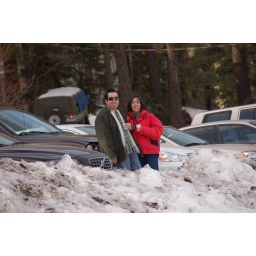
I assume that is water and not gin in the cups